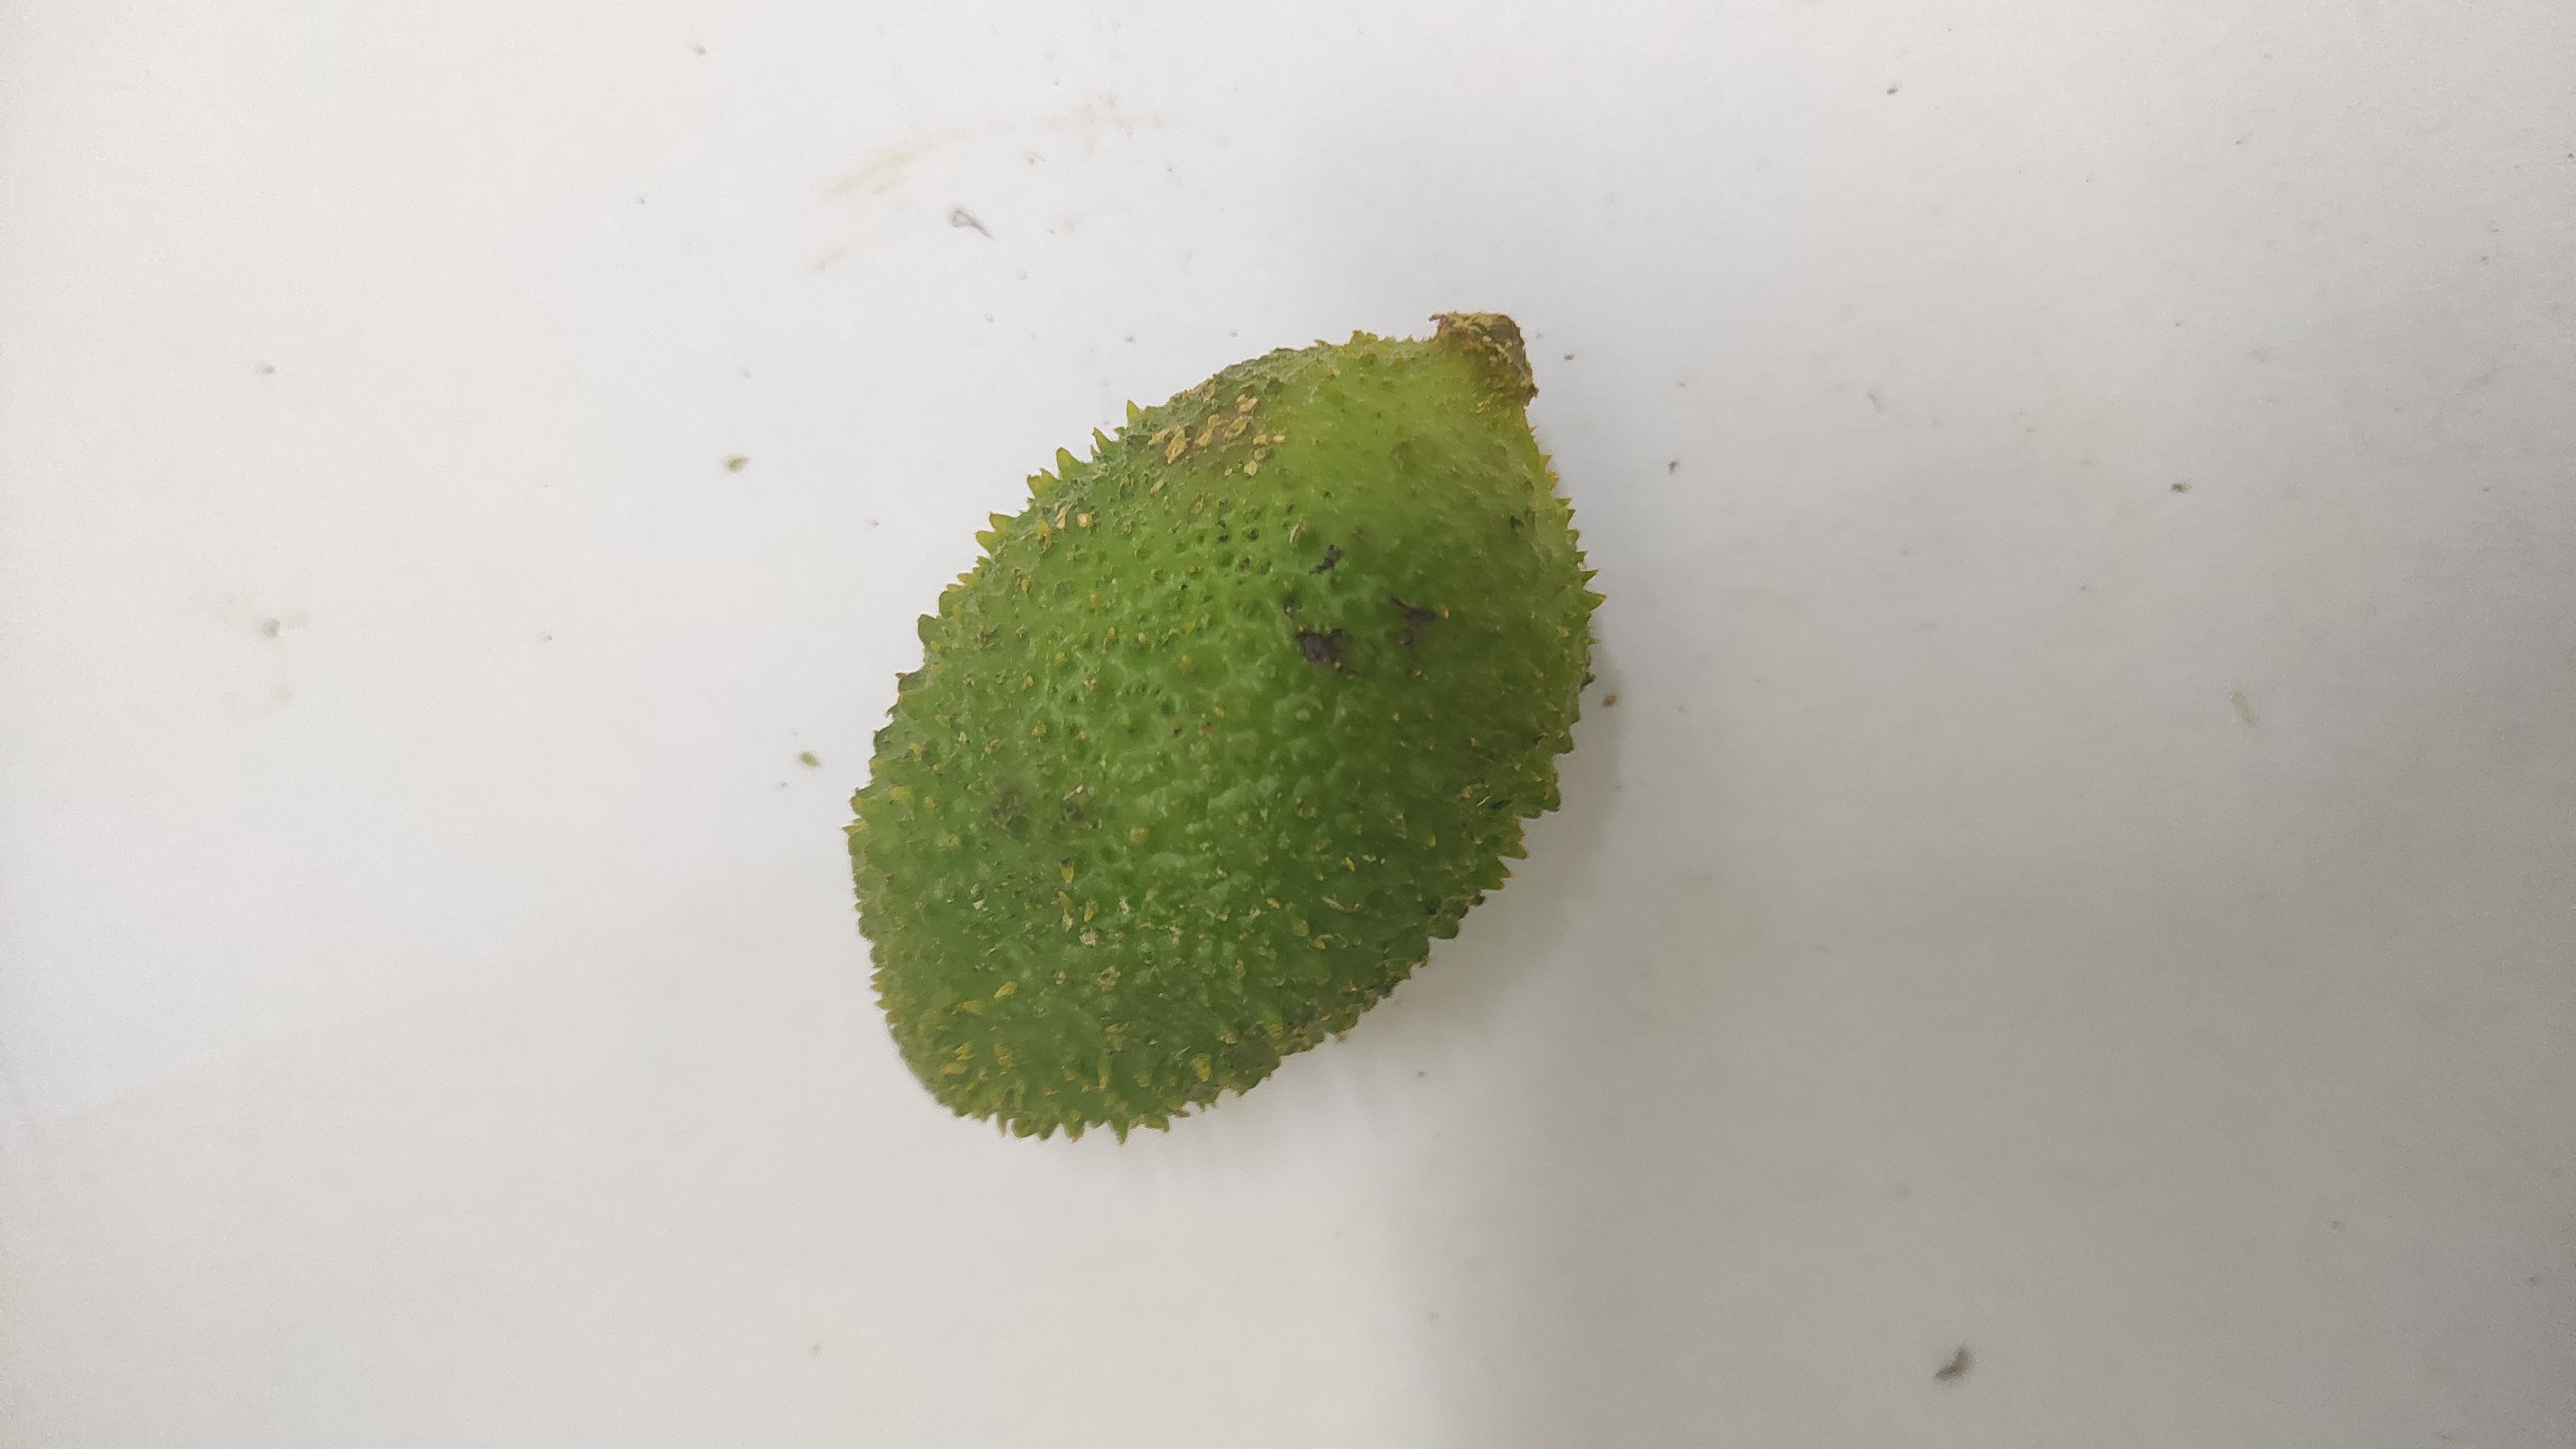
Crop: Spiny Gourd
Condition: Fresh